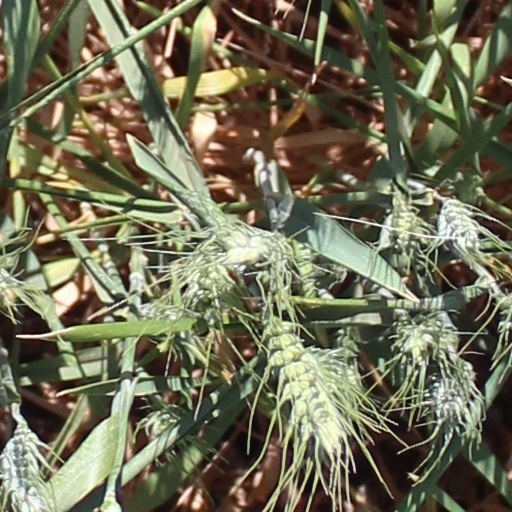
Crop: wheat